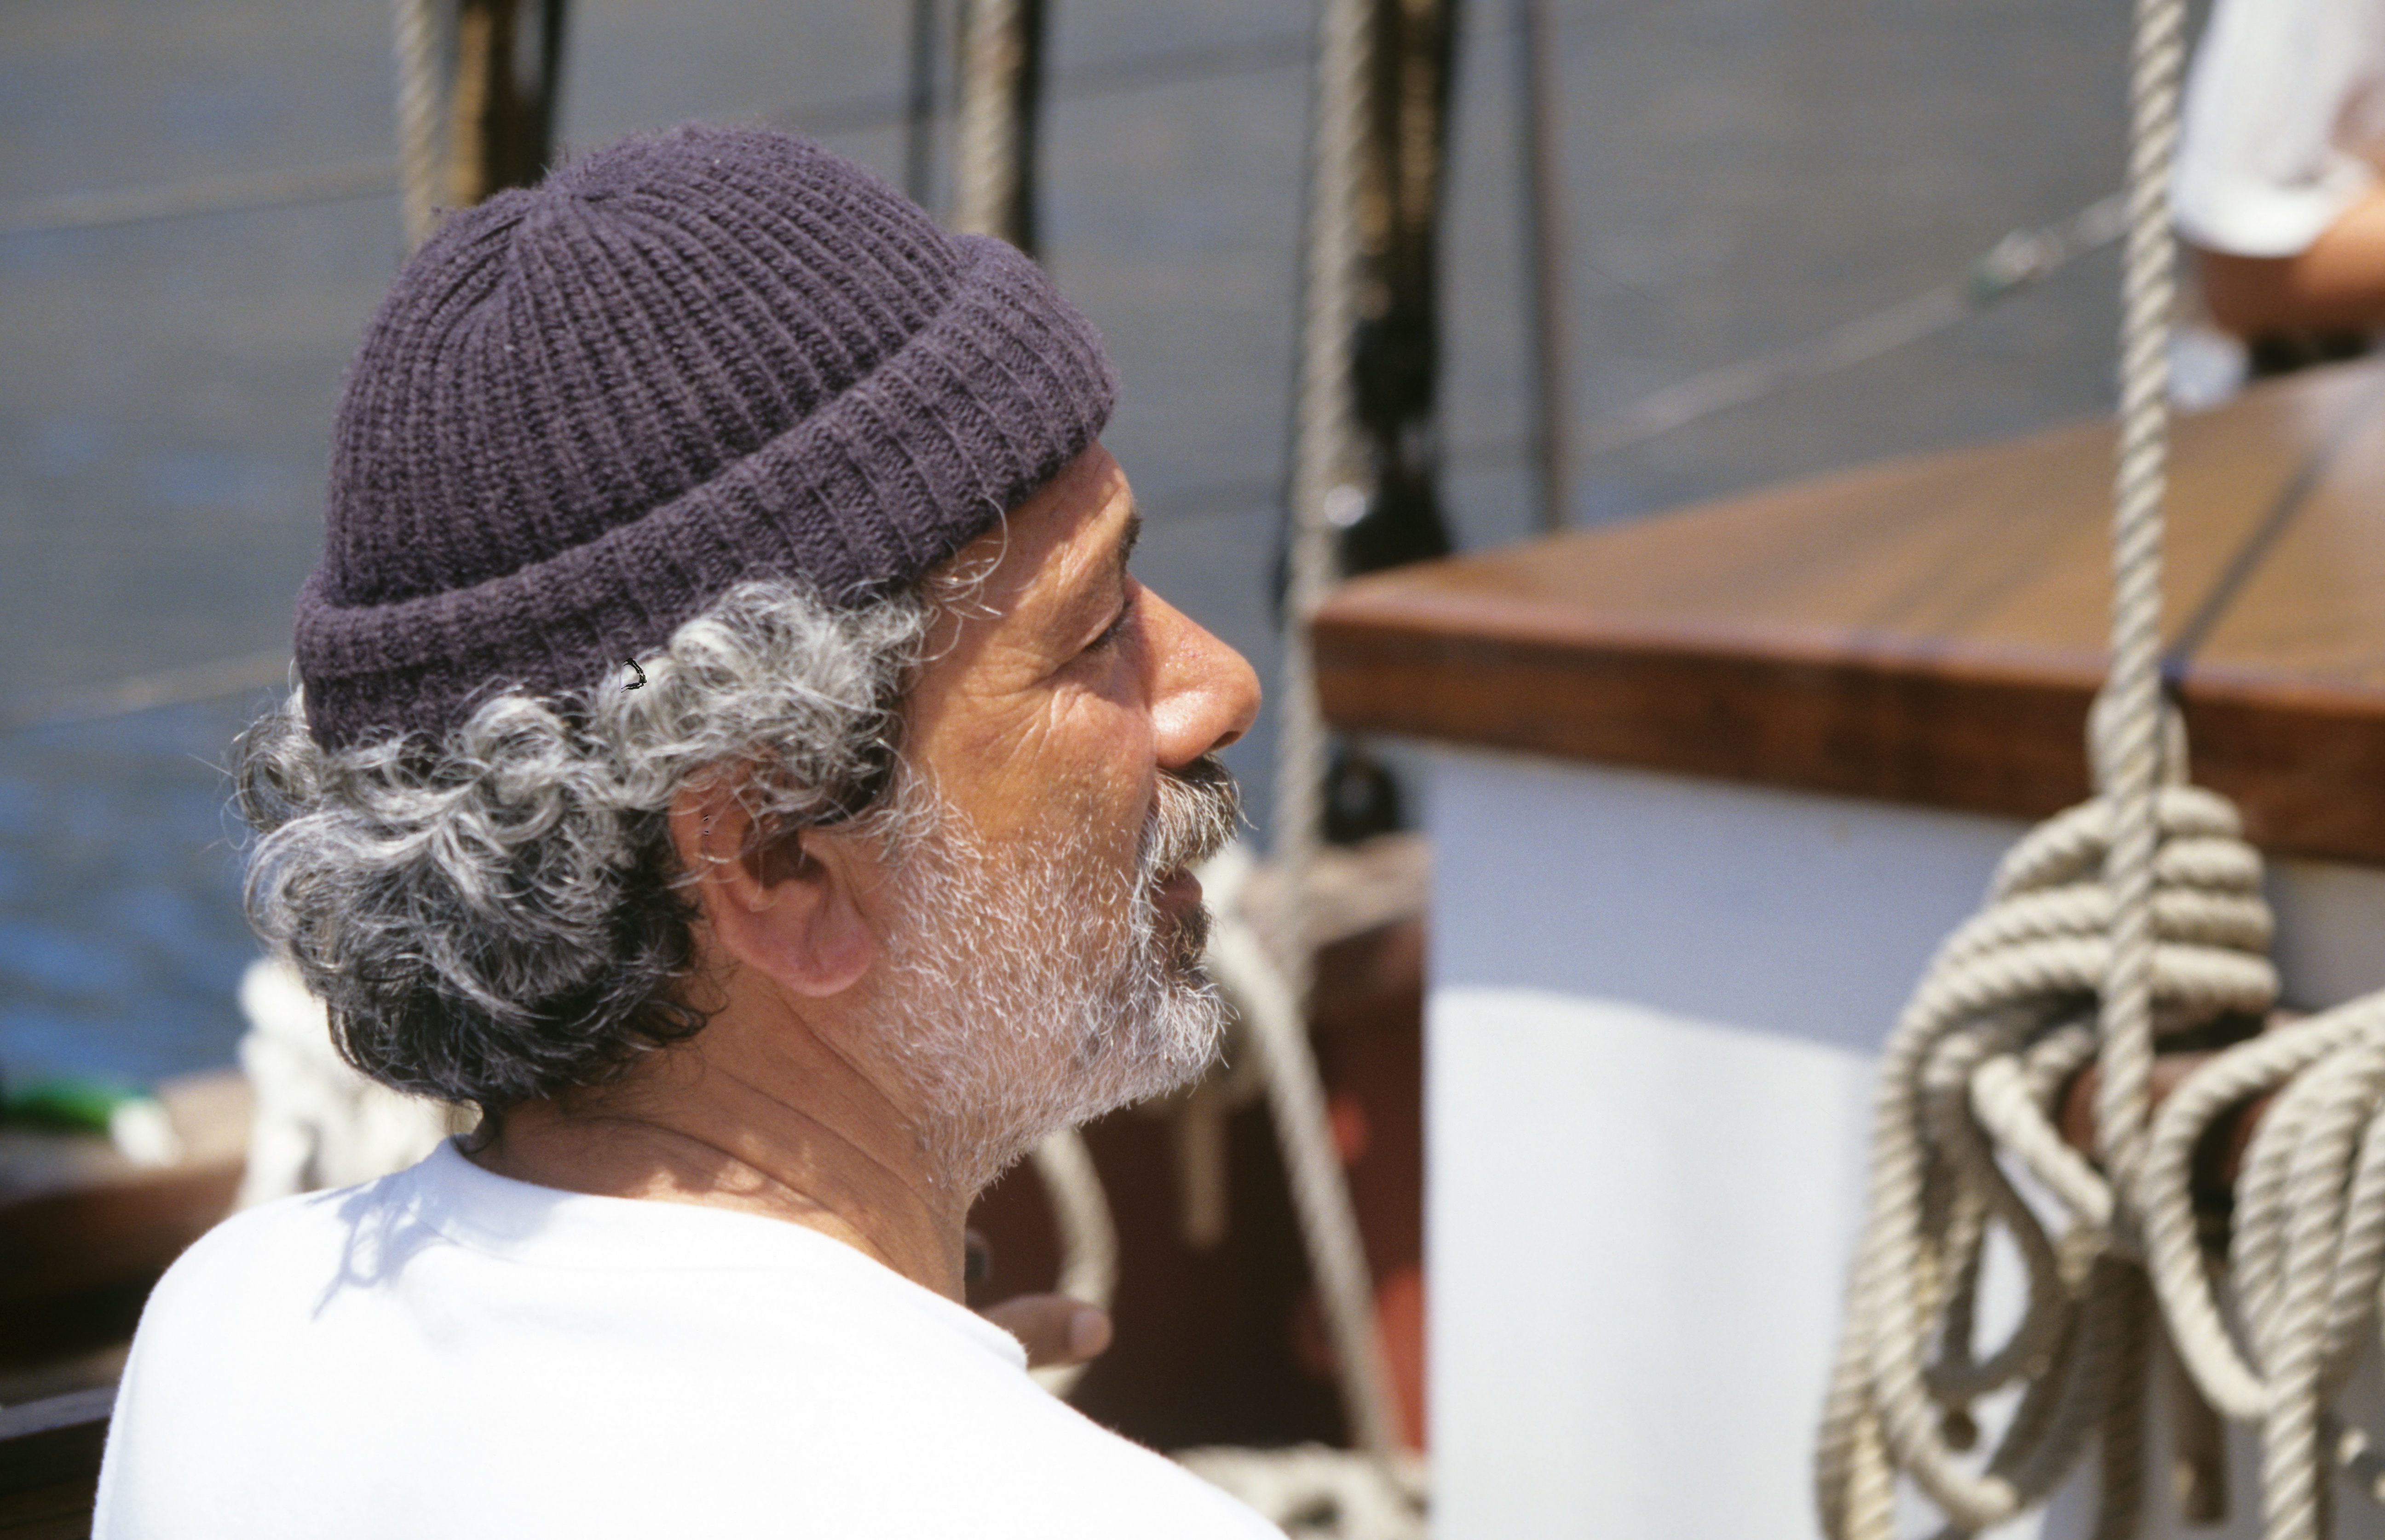
hair, boot, greek, hairstyle, art, cap, greece, sailor, fashion accessory